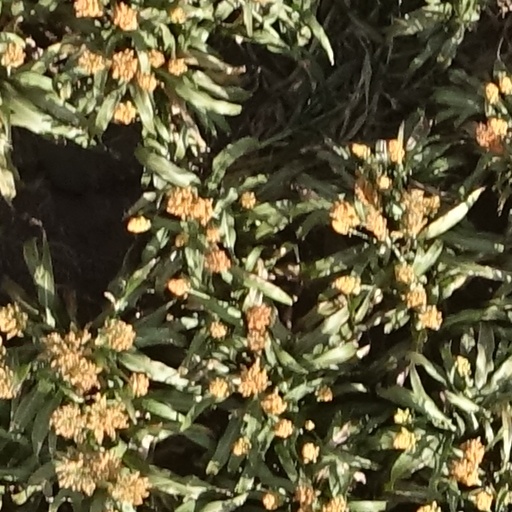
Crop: sorghum